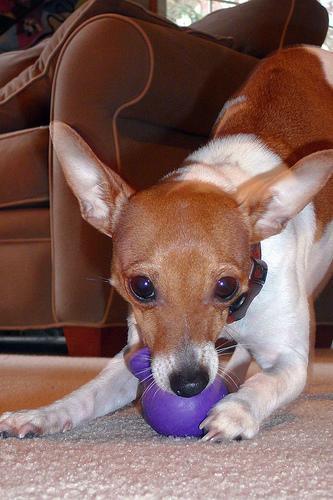
toy_terrier